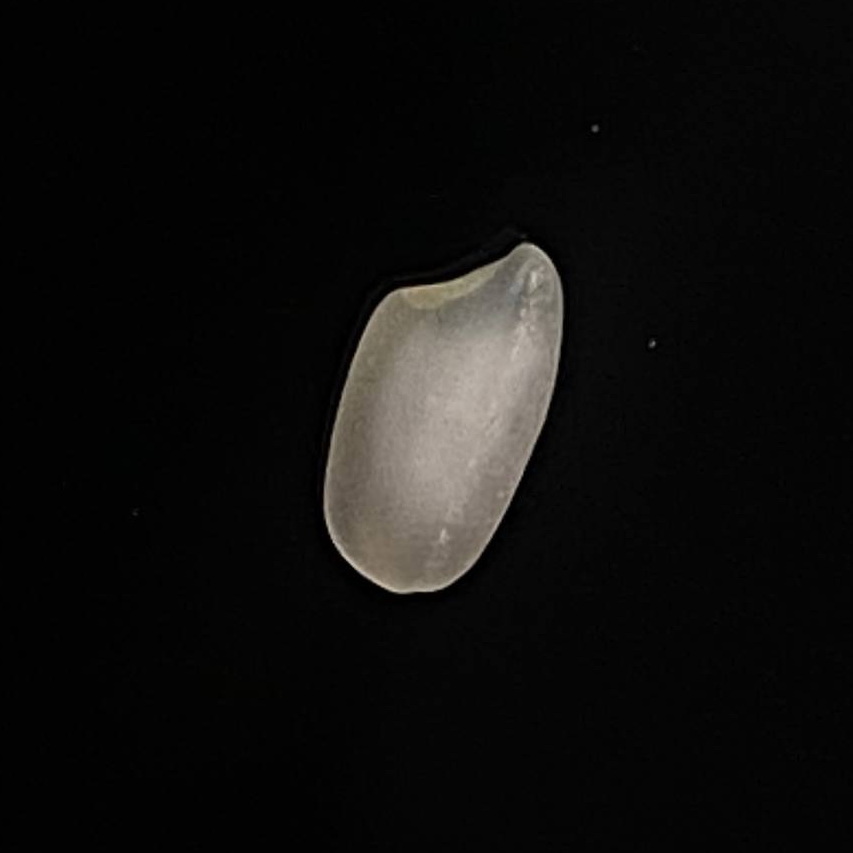
Rice variety: Bashful